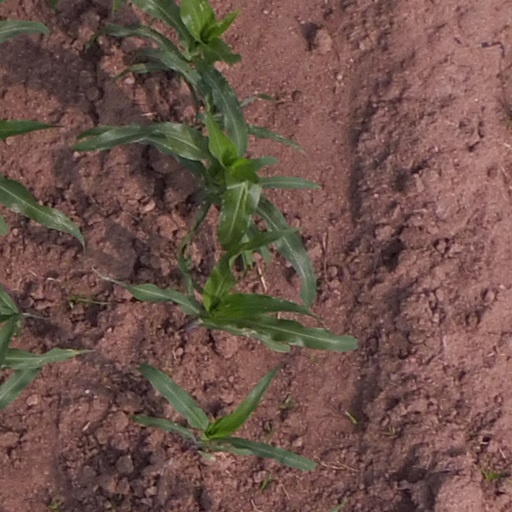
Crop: maize; corn